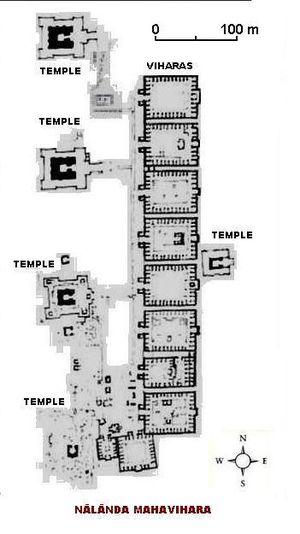
Nālandā est une ville de l'État du Bihar, en Inde du nord, près du Népal, ancien siège d'un important centre universitaire bouddhiste, comptant à son apogée jusqu'à 10 000 moines.